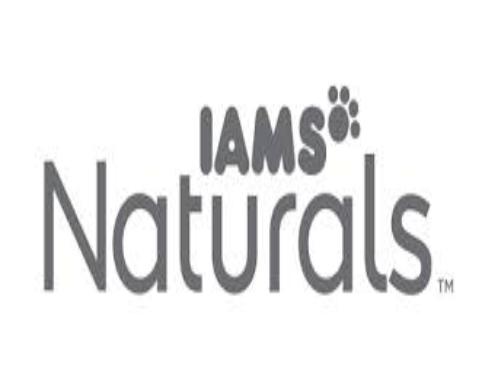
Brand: Iams
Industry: Food